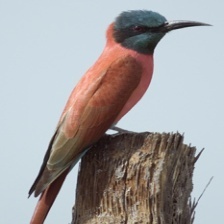
Species: CARMINE BEE-EATER
Scientific name: MEROPS NUBICOIDES
ImageNet parent category: bee_eater